List of neighbourhoods in Vancouver

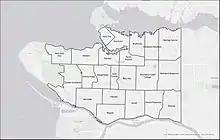
Neighbourhoods of Vancouver

The City of Vancouver uses neighbourhood boundaries to break up the city's geographic area for delivering services and resources. The 22 official neighbourhoods are as follows: